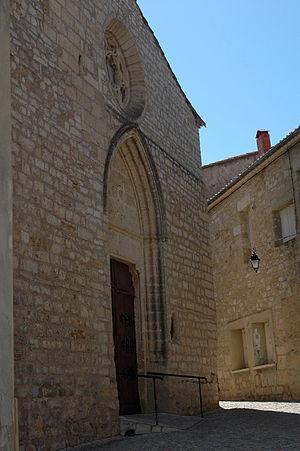
Balaruc-le-Vieux (Hérault), porche de l'église Saint-Maurice
Balaruc-le-Vieux est une commune française située dans le département de l'Hérault, en région Occitanie. Depuis le 31 décembre 2002, elle fait partie de la communauté d'agglomération Sète Agglopôle Méditerranée et depuis 2010, de l'unité urbaine de Sète.